WWE Capitol Punishment

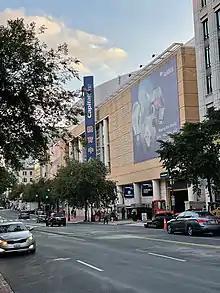
The event was held at the Verizon Center in Washington, D.C.

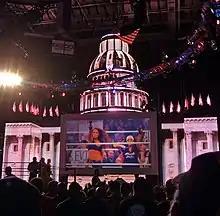
The set for Capitol Punishment

As WWE's June 2011 pay-per-view (PPV) event, which featured wrestlers from the Raw and SmackDown brands, Capitol Punishment replaced the 2010 Fatal 4-Way themed event. Promotion towards for Capitol Punishment was centered around the setting for the PPV, that being the United States capital, Washington, D.C., held at the city's Verizon Center on June 19, 2011. WWE produced a video to promote the event using actual press footage of President Barack Obama spliced and edited with footage that WWE recorded using actors. The video was intended to show Obama answering questions about Capitol Punishment in a press conference. First airing on May 22 at Over the Limit, WWE received criticism for the video. To avoid legal complications with the U.S. government, WWE added a disclaimer at the start of the video for future airings. This included spelling out their acronym as "World Wrestling Entertainment", a name they ceased using earlier in the year, in which "WWE" became an orphaned initialism.